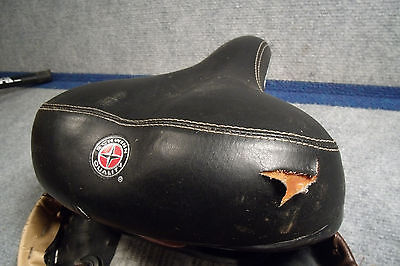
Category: bicycle